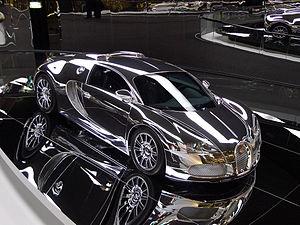
La Veyron 16.4 est une supercar du constructeur automobile français Bugatti produite de 2005 à 2015, atteignant la vitesse de 431,072 km/h dans sa version Super Sport, elle était alors la voiture de série la plus rapide du monde.